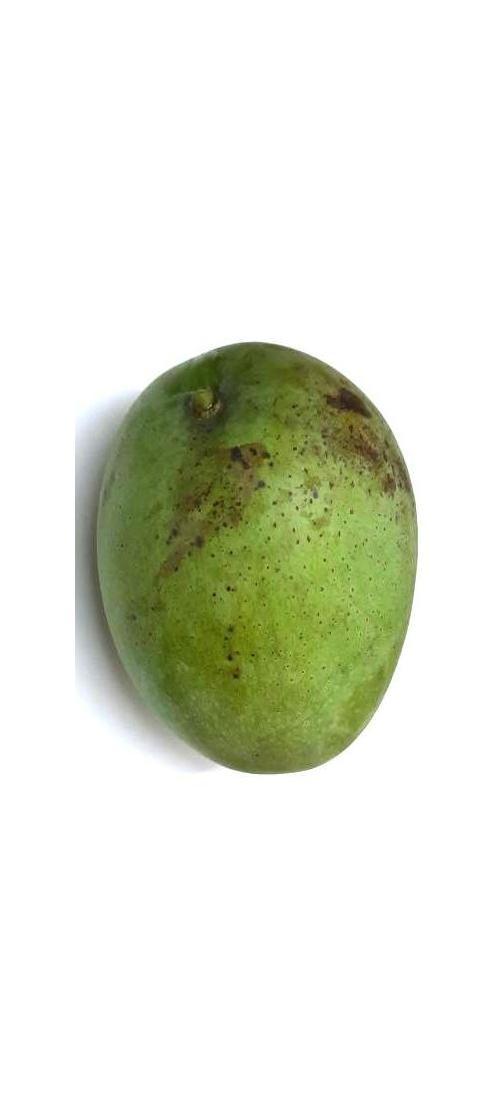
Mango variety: Fazli Shurmai